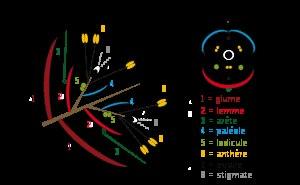
En botanique, l'épillet est l'inflorescence élémentaire caractéristique des plantes de la famille des Poaceae et de la famille voisine des Cyperaceae. Les fleurs sont également groupées en épillets dans les familles voisines des Restionaceae, Anarthriaceae, Ecdeiocoleaceae et Centrolepidaceae.
Les glumes sont l'équivalent de bractées, généralement au nombre de deux, parfois plus, situées à la base de l'épillet, inflorescence élémentaire typique des Poaceae. Ce sont des bractées dites « vides » car elles ne sous-tendent aucun bourgeon ou organe.
Les lodicules sont des pièces florales présentes dans la fleur réduite des Poaceae. Le plus souvent au nombre de deux, parfois trois, ce sont des structures délicates, petites écailles vertes membraneuses ou charnues, situées entre l'ovaire et la lemme, et la paléole si trois lodicules sont présentes. Elles sont généralement considérées comme un vestige du périanthe, absent de la fleur des graminées.